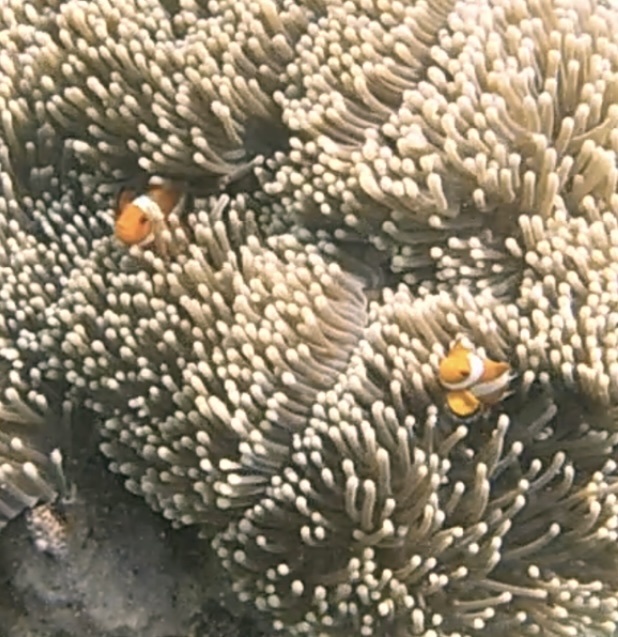
Amphiprion ocellaris (Ocellaris Anemonefish)